LeGrand Richards

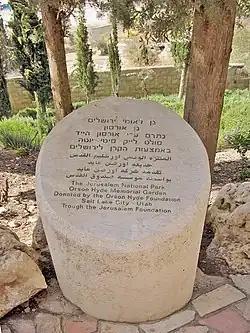
The Jerusalem National Park Orson Hyde Memorial Garden in Jerusalem, Israel

Richards also played a role in Mormon connections with Israel. He was head of the Orson Hyde Foundation, which coordinated the donations that were used to purchase the land in Jerusalem that became the Orson Hyde Memorial Garden.